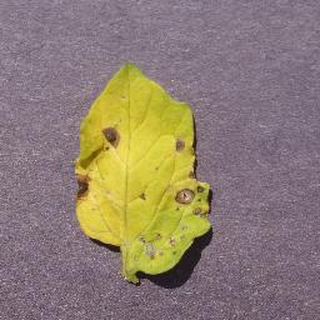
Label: tomato_septoria_leaf_spot